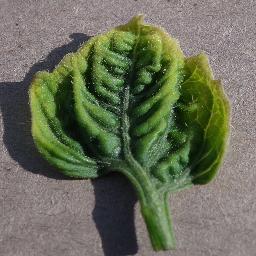
Label: Tomato___Tomato_Yellow_Leaf_Curl_Virus